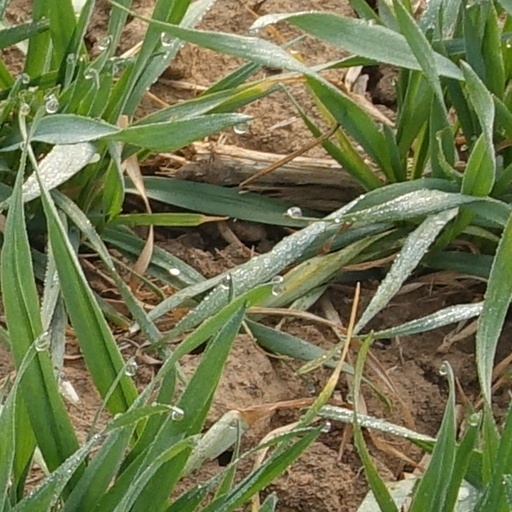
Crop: wheat